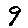
Label: 9